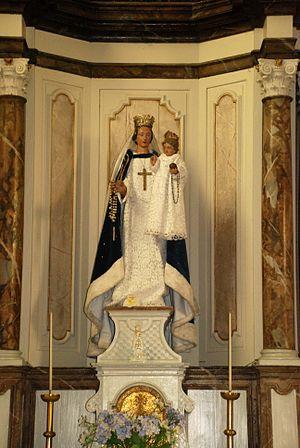
Belgique - Bousval - Église Saint-Barthélemy de Bousval
L'église Saint-Barthélemy est une église catholique située à Bousval, village dépendant de la ville belge de Genappe, en Brabant wallon.